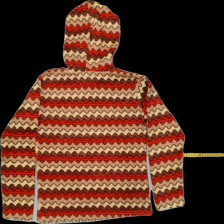
View: back
Type: Sweater
Category: Ladies
Brand: Not Applicable
Colors: Multicolor
Material: 100%polyester
Pattern: Geometric print
Size: S
Trend: No trend
Stains: No
Damage: 1
Price range: <50
Recommended usage: Export